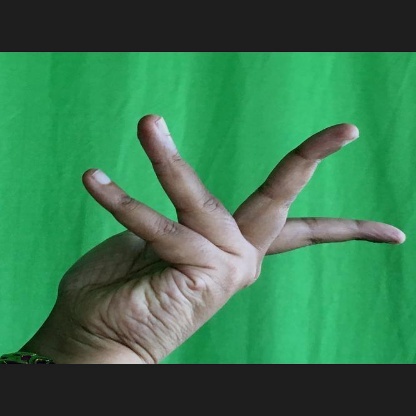
Mudra: Alapadmam